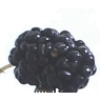
Label: mulberry